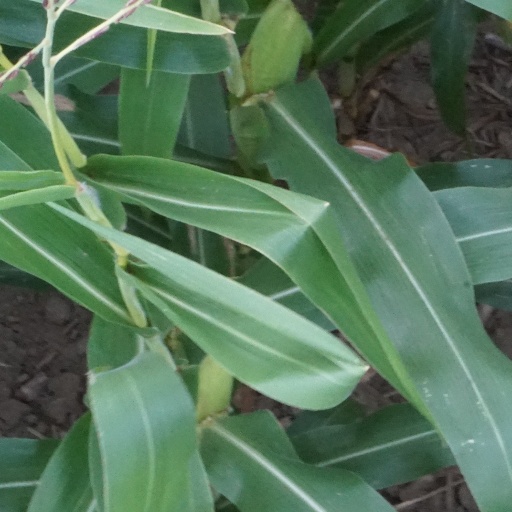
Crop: maize; corn